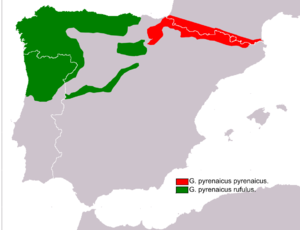
Cette liste commentée recense la mammalofaune au Portugal continental. Elle répertorie les espèces de mammifères portugais actuels et celles qui ont été récemment classifiées comme éteintes. Cette liste comporte 107 espèces réparties en dix ordres et trente familles, dont une est « en danger critique d'extinction », six sont « en danger », cinq sont « vulnérables », neuf sont « quasi menacées » et dix ont des « données insuffisantes » pour être classées.
Le Desman des Pyrénées ou Rat-trompette est un mammifère de la famille des talpidés qui ne vit que dans les Pyrénées et le nord de l'Espagne et du Portugal. C'est un insectivore semi-aquatique, vivant à proximité des torrents et de mœurs essentiellement nocturnes. Il est surnommé rat à trompette à cause de la forme de son museau. Le desman ressemble anatomiquement à d'autres animaux tels que le rat, bon nageur, la taupe, équipée pour creuser la terre, ou la musaraigne au museau pointu, flairant les insectes.
Cette liste commentée recense la mammalofaune en France métropolitaine. Elle répertorie les espèces de mammifères français actuels et celles qui ont été récemment classifiées comme éteintes. Comme ici n'est référencé que la France métropolitaine, cette liste ne comptabilise pas les animaux présents dans les territoires de la France d'outre-mer, qui sont des régions disséminées un peu partout dans le monde.